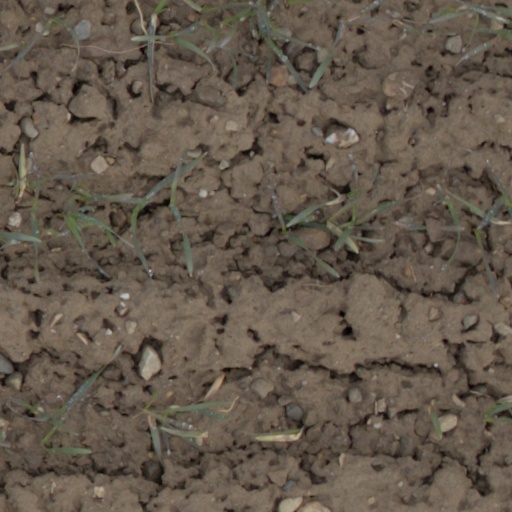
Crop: wheat